Hithey Dheymee

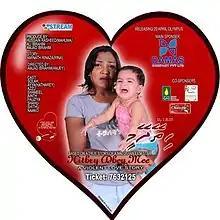
Official film poster

Hithey Dheymee is a 2011 Maldivian drama film directed by Amjad Ibrahim. Produced by Hussain Ibrahim, Ali Ibrahim and Amjad Ibrahim under Farivaa Films, the film stars Amira Ismail, Hussain Solah, Ali Ahmed, Fathimath Azifa and Aminath Shareef in pivotal roles. The film was released on 20 April 2011.